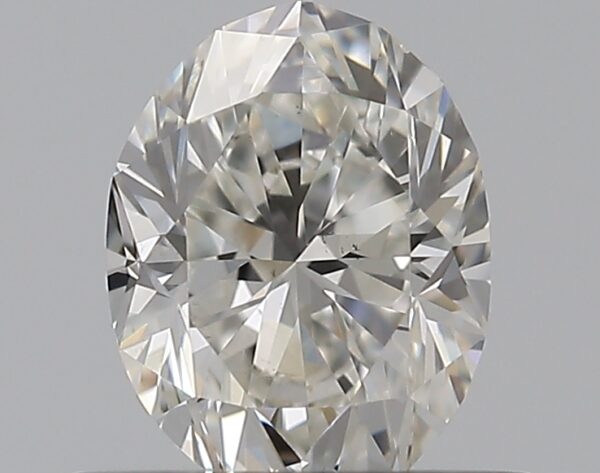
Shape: oval
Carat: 0.5
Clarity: VS2
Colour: G
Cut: GD
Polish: VG
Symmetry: F
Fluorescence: N
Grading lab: GIA
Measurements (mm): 5.74 x 4.34 x 3.01